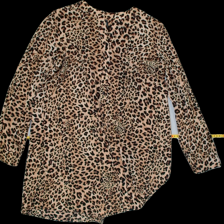
View: front
Type: Shirt
Category: Ladies
Brand: Not Applicable
Colors: Multicolor
Material: 100% Polyester
Pattern: Animal print
Cut: Long
Size: S
Trend: No trend
Stains: Yes
Damage: 0
Price range: <50
Recommended usage: Export